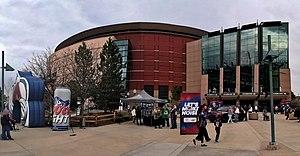
Le Pepsi Center est une salle omnisports située à l'est du Six Flags Elitch Gardens, sur Chopper Circle, dans le district de Central Valley Platte à Denver, Colorado. Le bâtiment sert principalement pour le sport et les concerts. Il est correctement appelé Pepsi Center, et non The Pepsi Center.